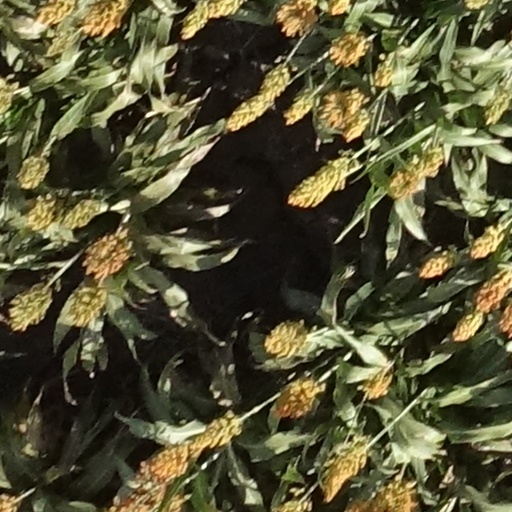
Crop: sorghum